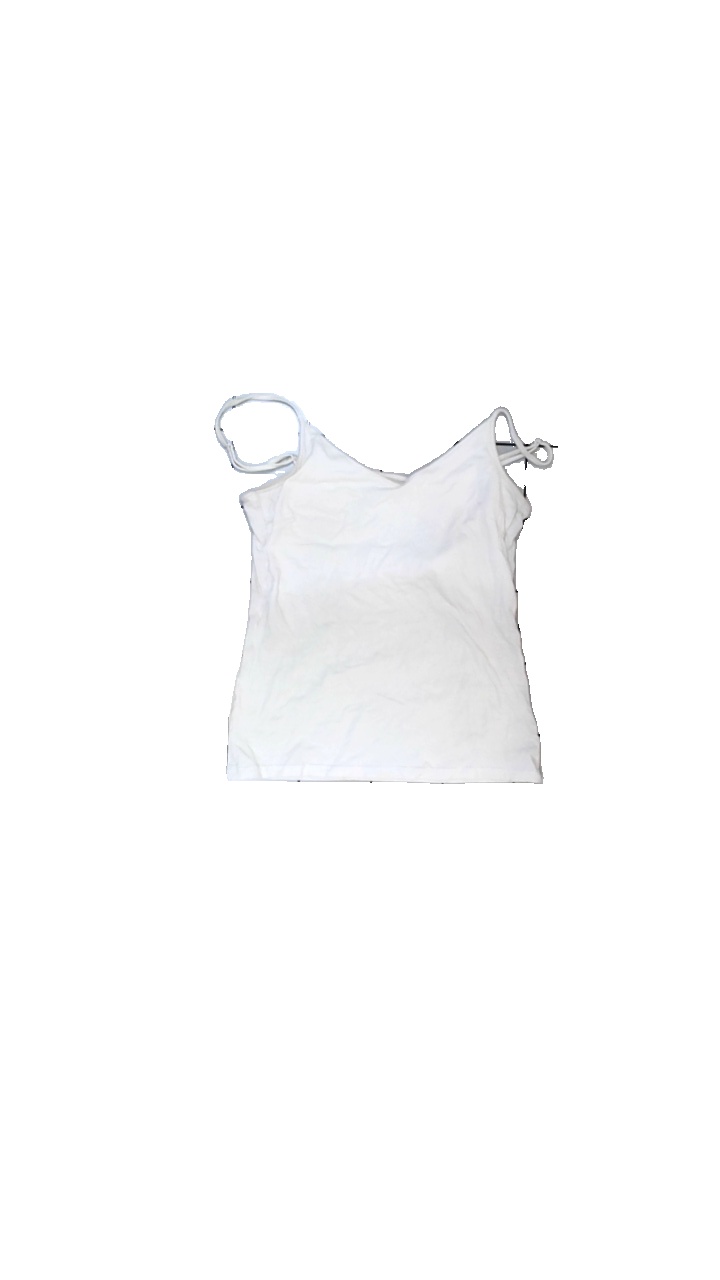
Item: Tank Top (Ladies)
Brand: Lager 157
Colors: White
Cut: Regular, V-collar
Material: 84% cotton, 16% polyester
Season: All
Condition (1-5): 1
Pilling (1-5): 4
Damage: hole
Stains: Minor
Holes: Major
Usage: Export
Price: <50